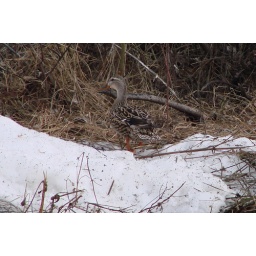
The hen walked up onto the island in the center of the duck pond.